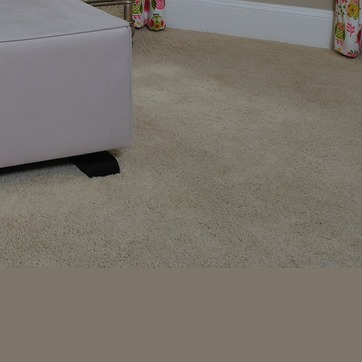
Material: carpet